Peugeot 404

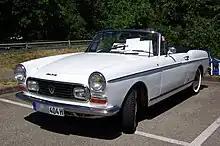
1968 Cabriolet showing later style grille and indicator clusters

In October 1967, at the Paris Salon, the 404/8 Confort model (8 CV) was added to the range. Called the XB5, this is a development of the XB2 engine used in the 403 since 1960 and also in the 404 A8. It is an economy model, fitting into a lower French "puissance fiscale" (road tax) class than the 9 CV version, but unlike the earlier 404 A8 this version was generally available to the public. It used the earlier dashboard design and bumpers without over riders, along with painted rather than chromed headlight surrounds. This was also the first 404 model to benefit from front disc brakes. 8 CV cars were not imported into the UK, but some RHD models are produced for other markets. Unlike the left-hand drive version, right-hand drive 404/8 models received drum brakes all around. Despite a price about ten percent lower than the 9CV model, the step-up in taxes between an 8 and a 9CV was minimal at this time and the 404/8 was not a strong seller, apart from with government agencies.